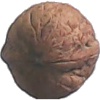
Label: walnut